Characters of Kingdom Hearts

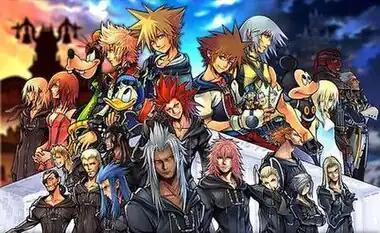
A piece of promotional artwork for "Kingdom Hearts II Final Mix+" that showcases the main characters of the series up to "Kingdom Hearts II"; the top left features the protagonists of "Kingdom Hearts II" and the top right features the main cast of "Re:Chain of Memories", with the members of Organization XIII at the bottom.

"Kingdom Hearts" is a series of action role-playing games developed and published by Square Enix (formerly Square). It is the result of a collaboration between Square Enix and Disney Interactive Studios, and is a crossover of various Disney settings based in a universe made specifically for the series. The series features Disney, "Final Fantasy", "The World Ends with You," and Pixar characters, as well as several original characters designed by Tetsuya Nomura. In addition, it has an all-star voice cast which includes many Disney characters' official voice actors.